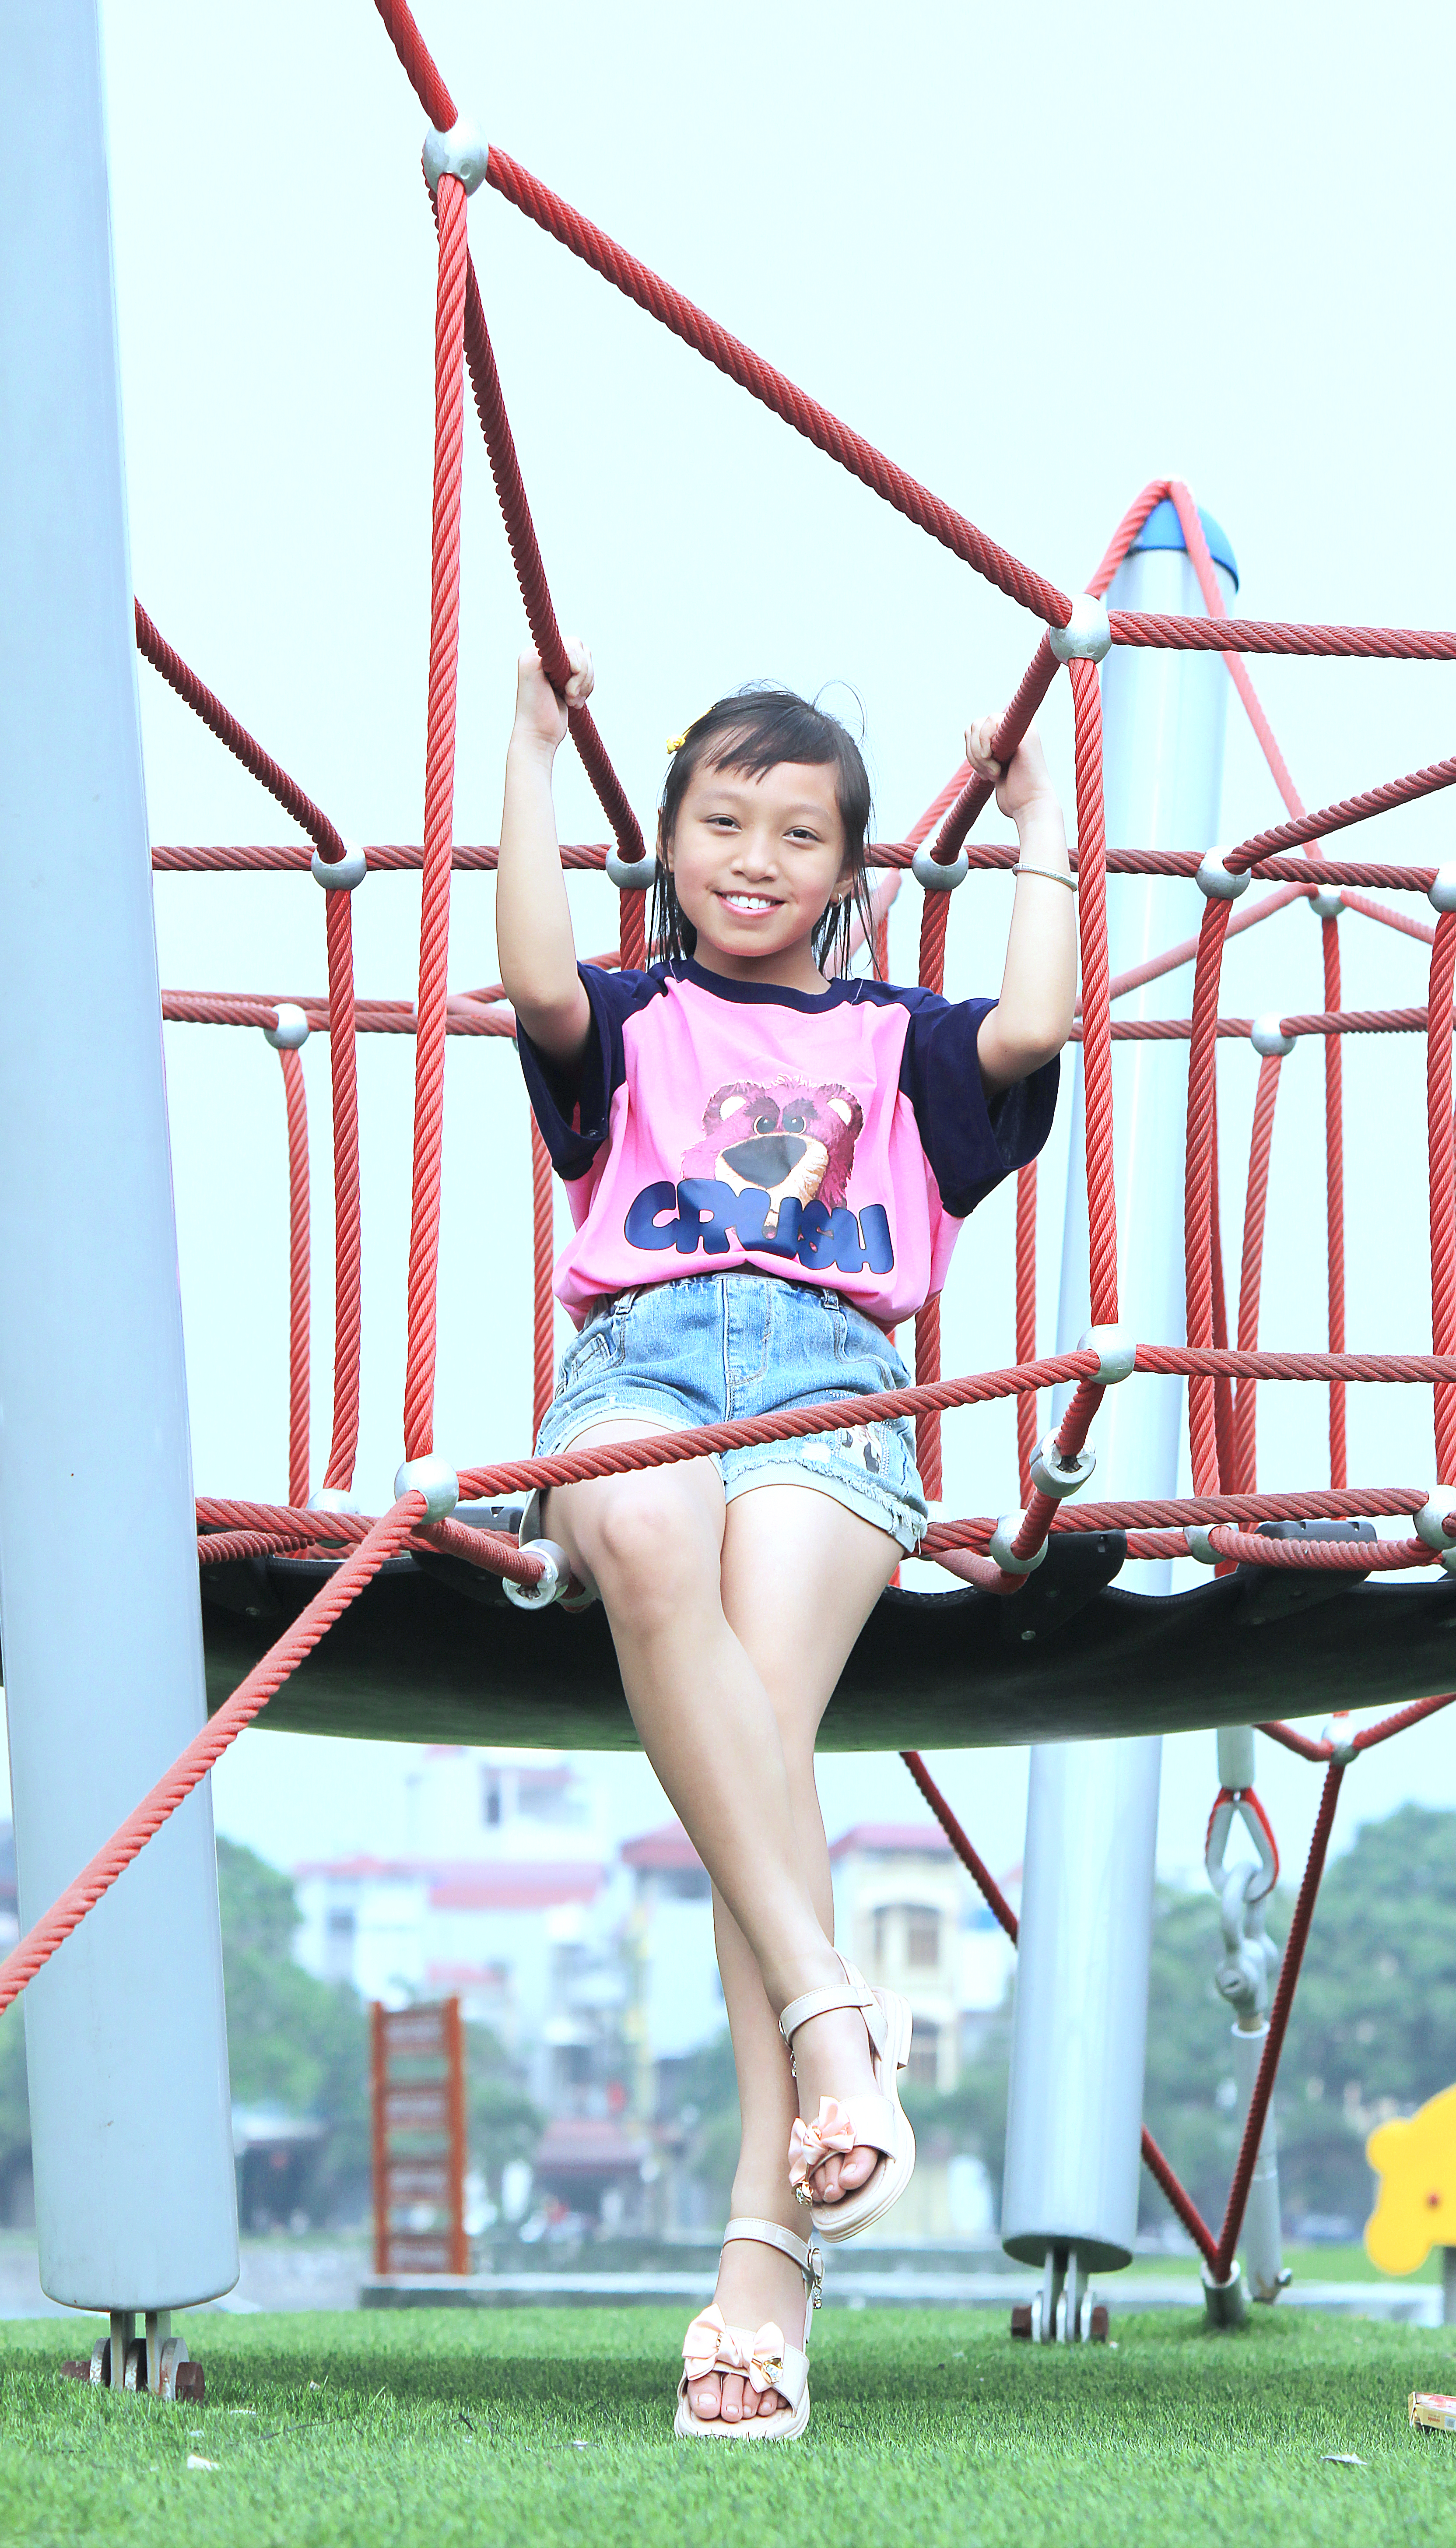
boy, smile, shorts, happy, pink, leisure, playground, fun, summer, grass, thigh, city, toddler, recreation, sky, electric blue, outdoor play equipment, human leg, magenta, t shirt, swing, tree, vacation, People in nature, entertainment, child, play, knee